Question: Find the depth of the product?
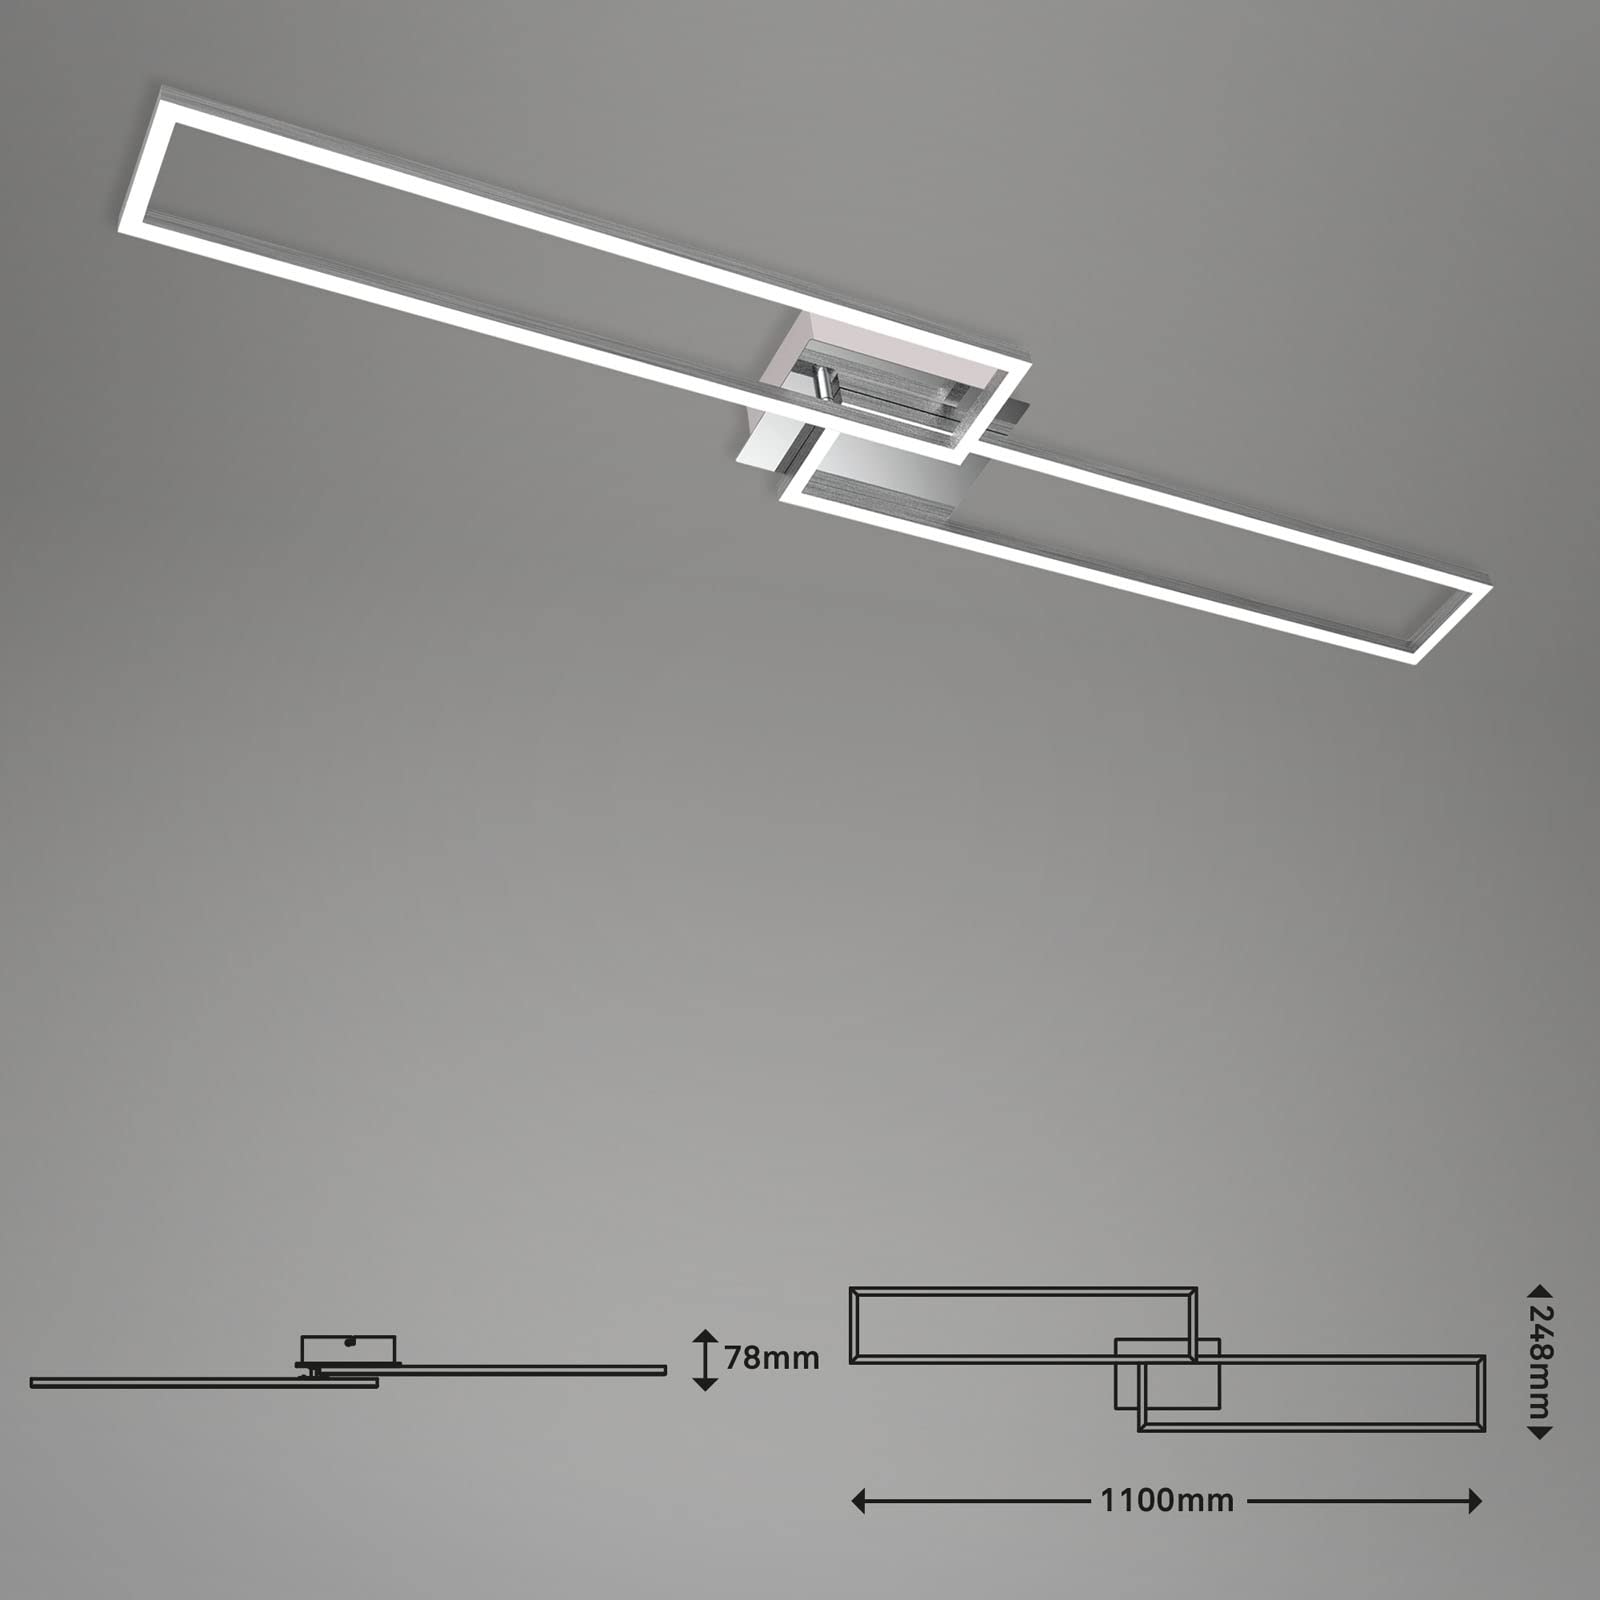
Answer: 248.0 millimetre